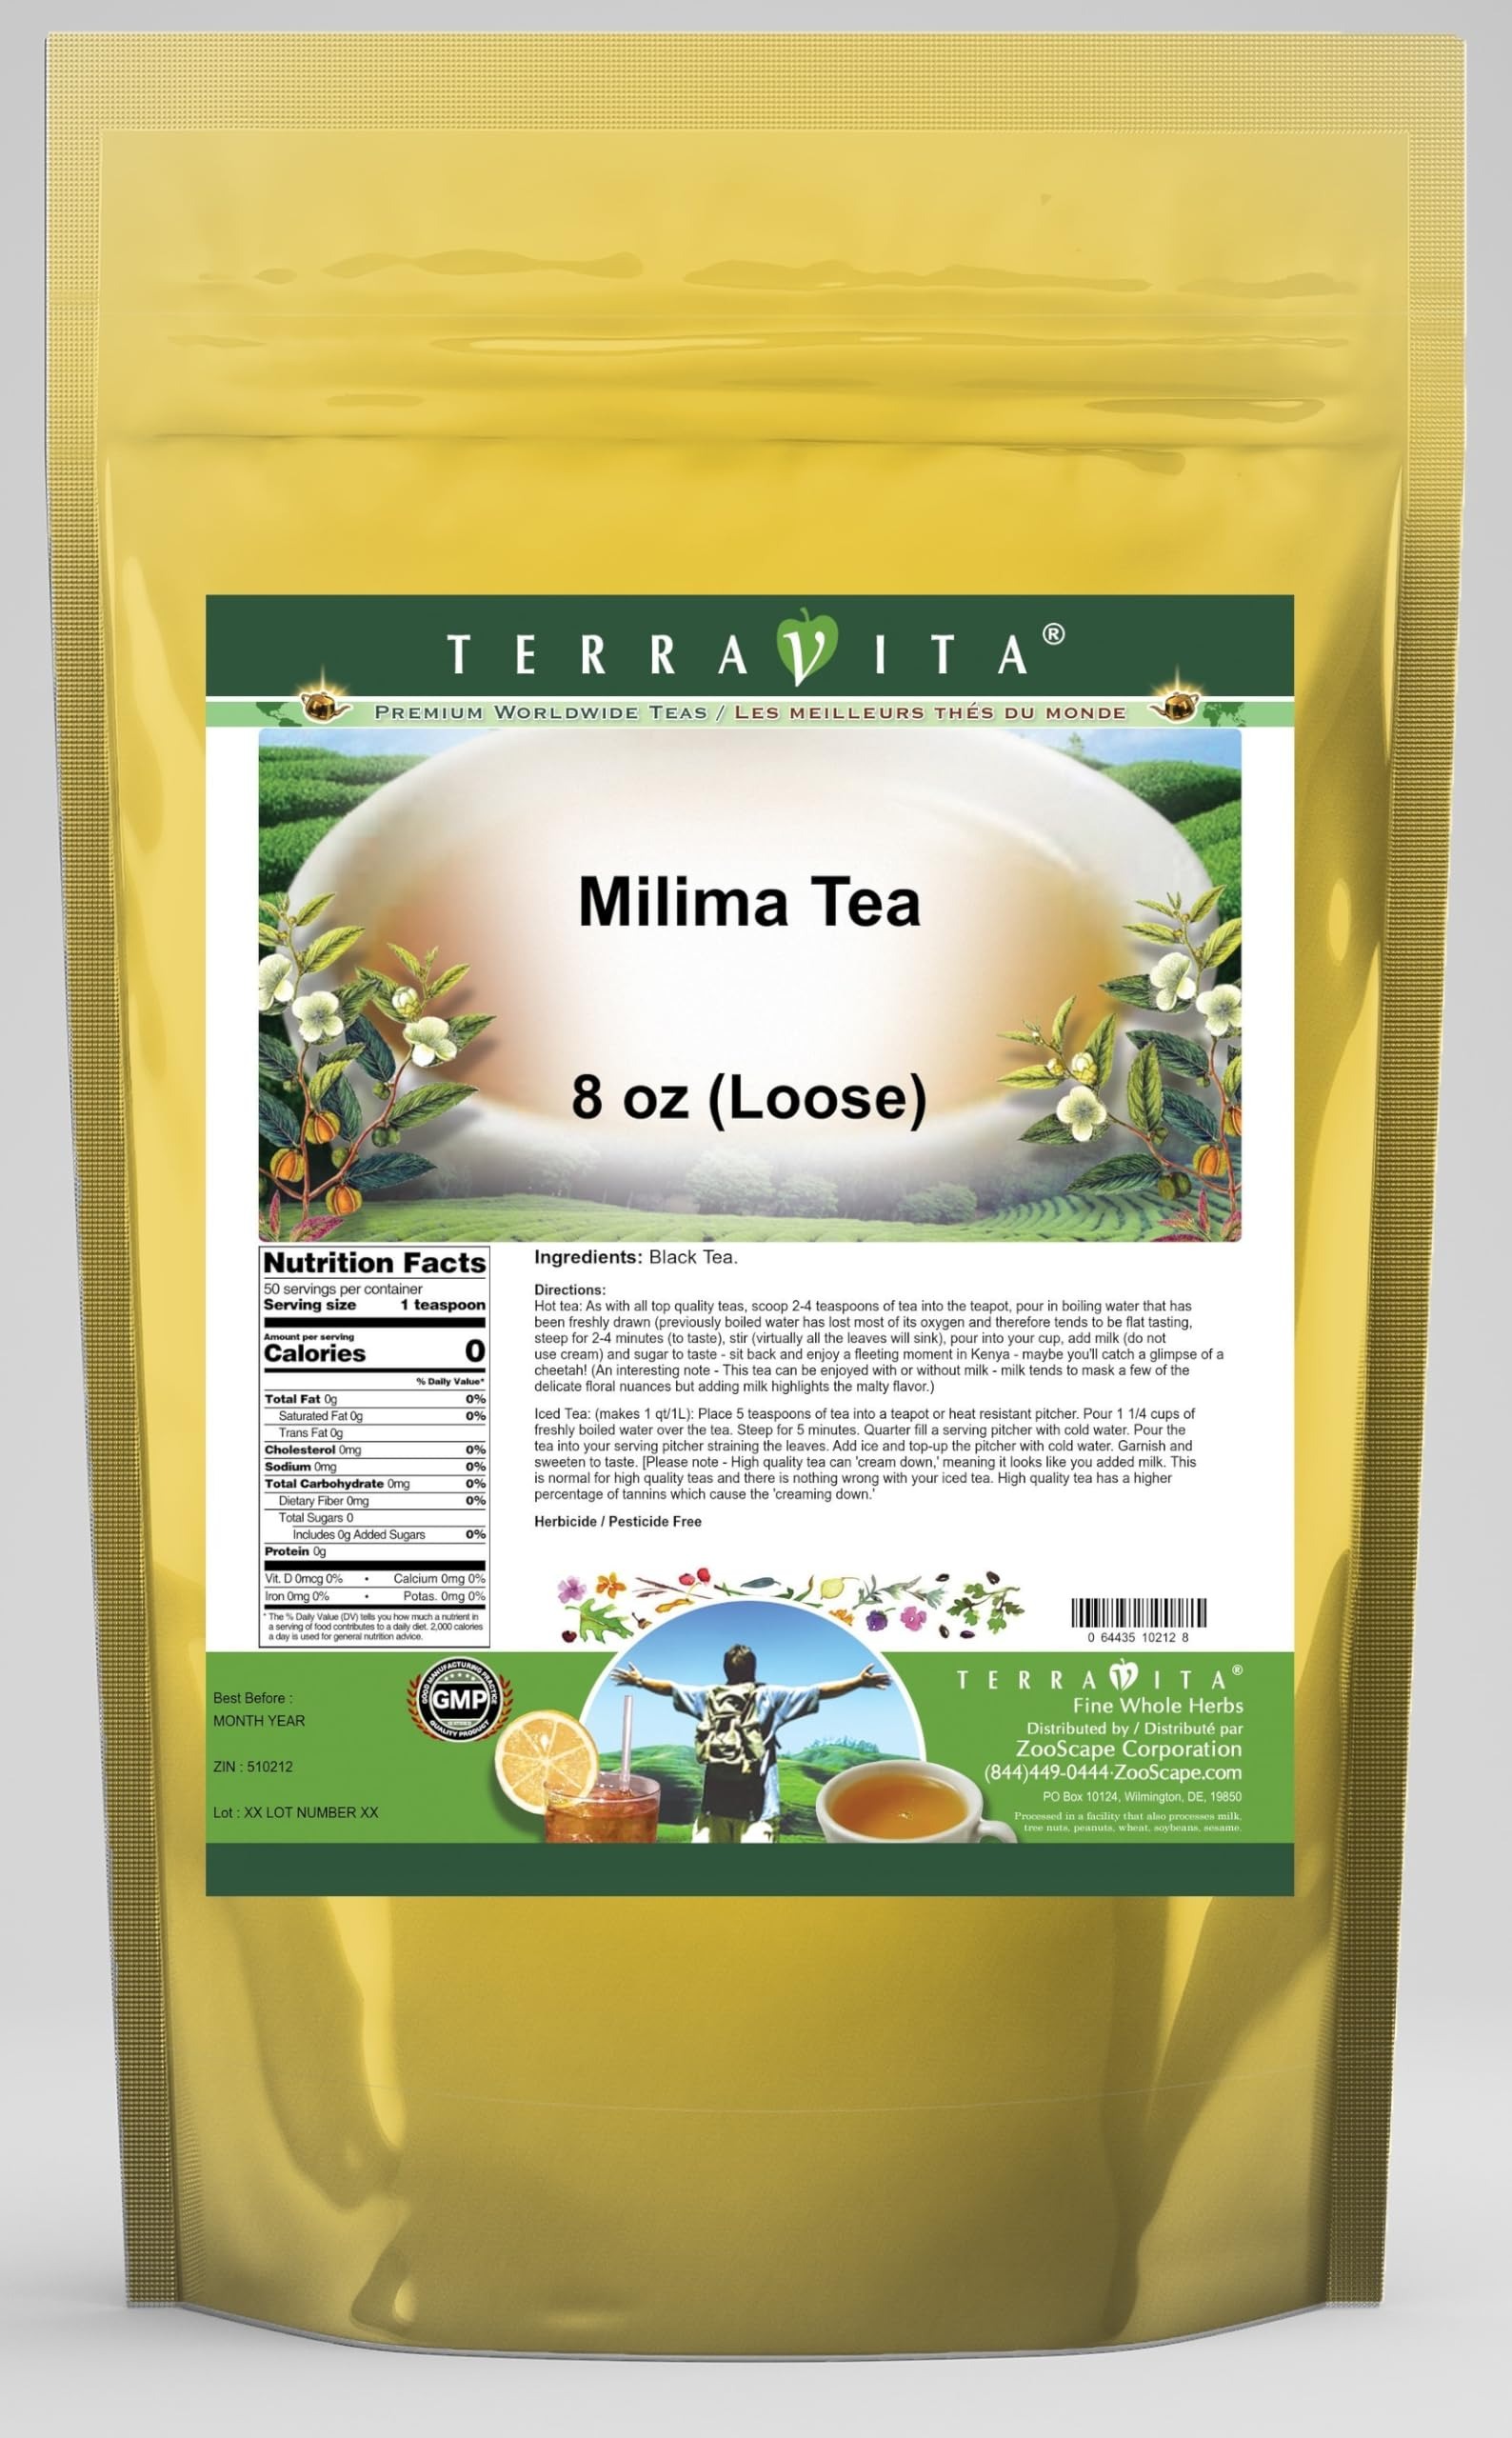
Item Name: Milima Tea (Loose) (8 oz, ZIN: 510212) - 2 Pack
Bullet Point 1: Milima Tea (Loose) (8 oz, ZIN: 510212)
Bullet Point 2: No fillers.
Bullet Point 3: Manufacturer: TerraVita
Bullet Point 4: Size: 8 oz
Bullet Point 5: Loose Leaf Herbal Tea - Packed in a convenient upright pouch!
Product Description: Milima Tea (Loose) (8 oz, ZIN: 510212)<BR><BR>Packaged in the United States in a GMP certified facility (Good Manufacturing Practice).<BR><BR>No fillers.<BR><BR>Manufacturer: TerraVita<BR><BR>Size: 8 oz<BR><BR>Loose Leaf Herbal Tea - Packed in a convenient upright pouch!<BR><BR>Ingredients: Black Tea
Value: 16.0
Unit: Ounce

Price: 91.65